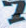
Number: 7